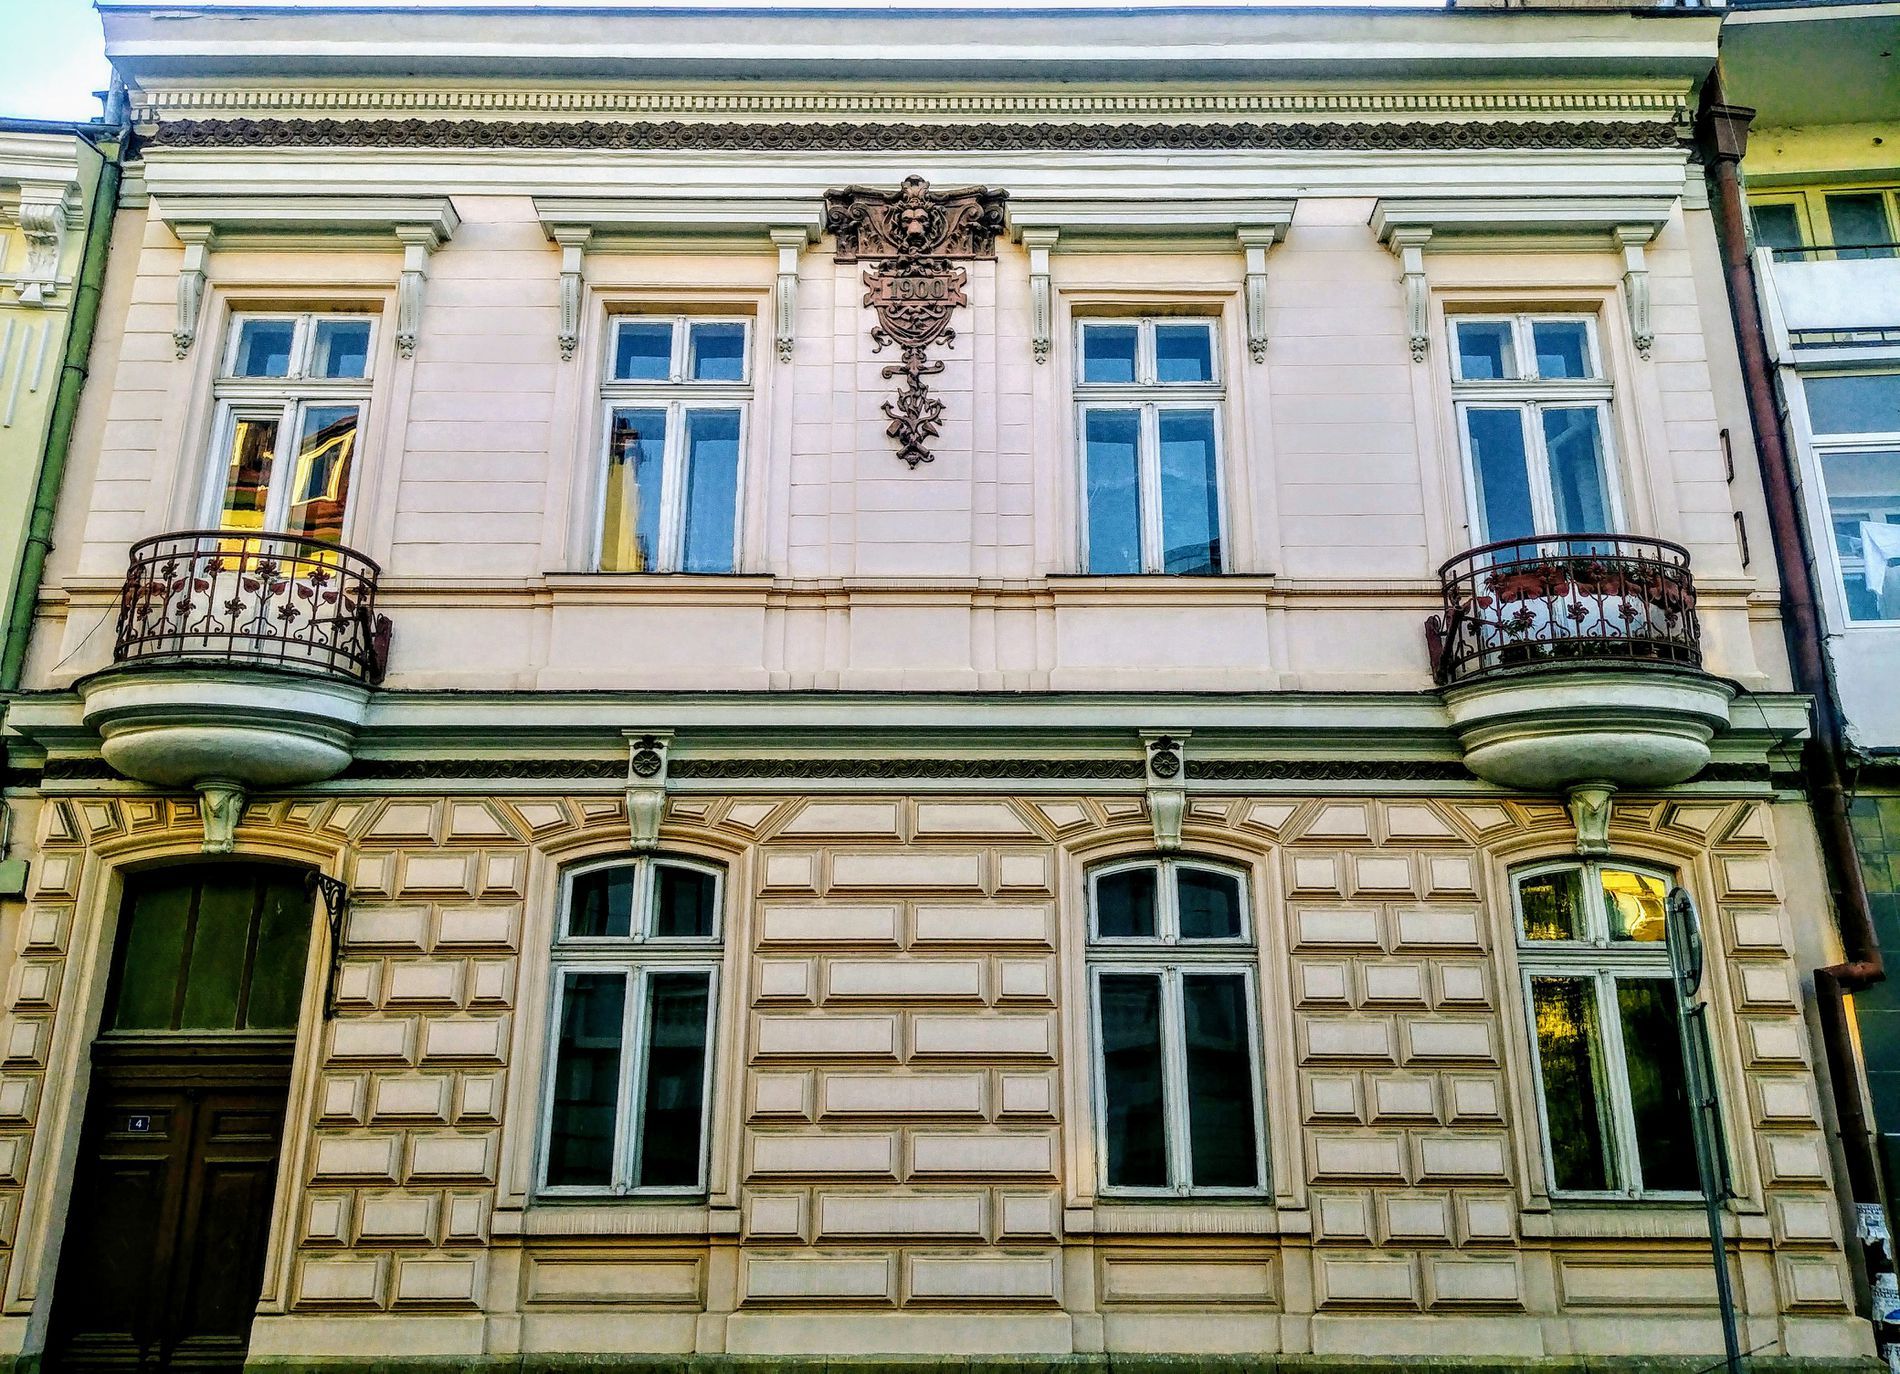
An Elegant Building
This shot features a seven window building with two balconies, with a big door in the front of the building.
This architectural wide shot was taken at eye level tilted upwards toward the building to show it all in one shot. The mood is historic and elegant while the color palette is rich.
Labels: Window, Architecture, Building, Bay Window, City, Urban, High Rise, Door, Balcony, Sky
Camera: LG Electronics LG-LS993
Aperture: F1.8
Exposure: 1/226 sec
ISO: 50
Focal length: 4.0 mm